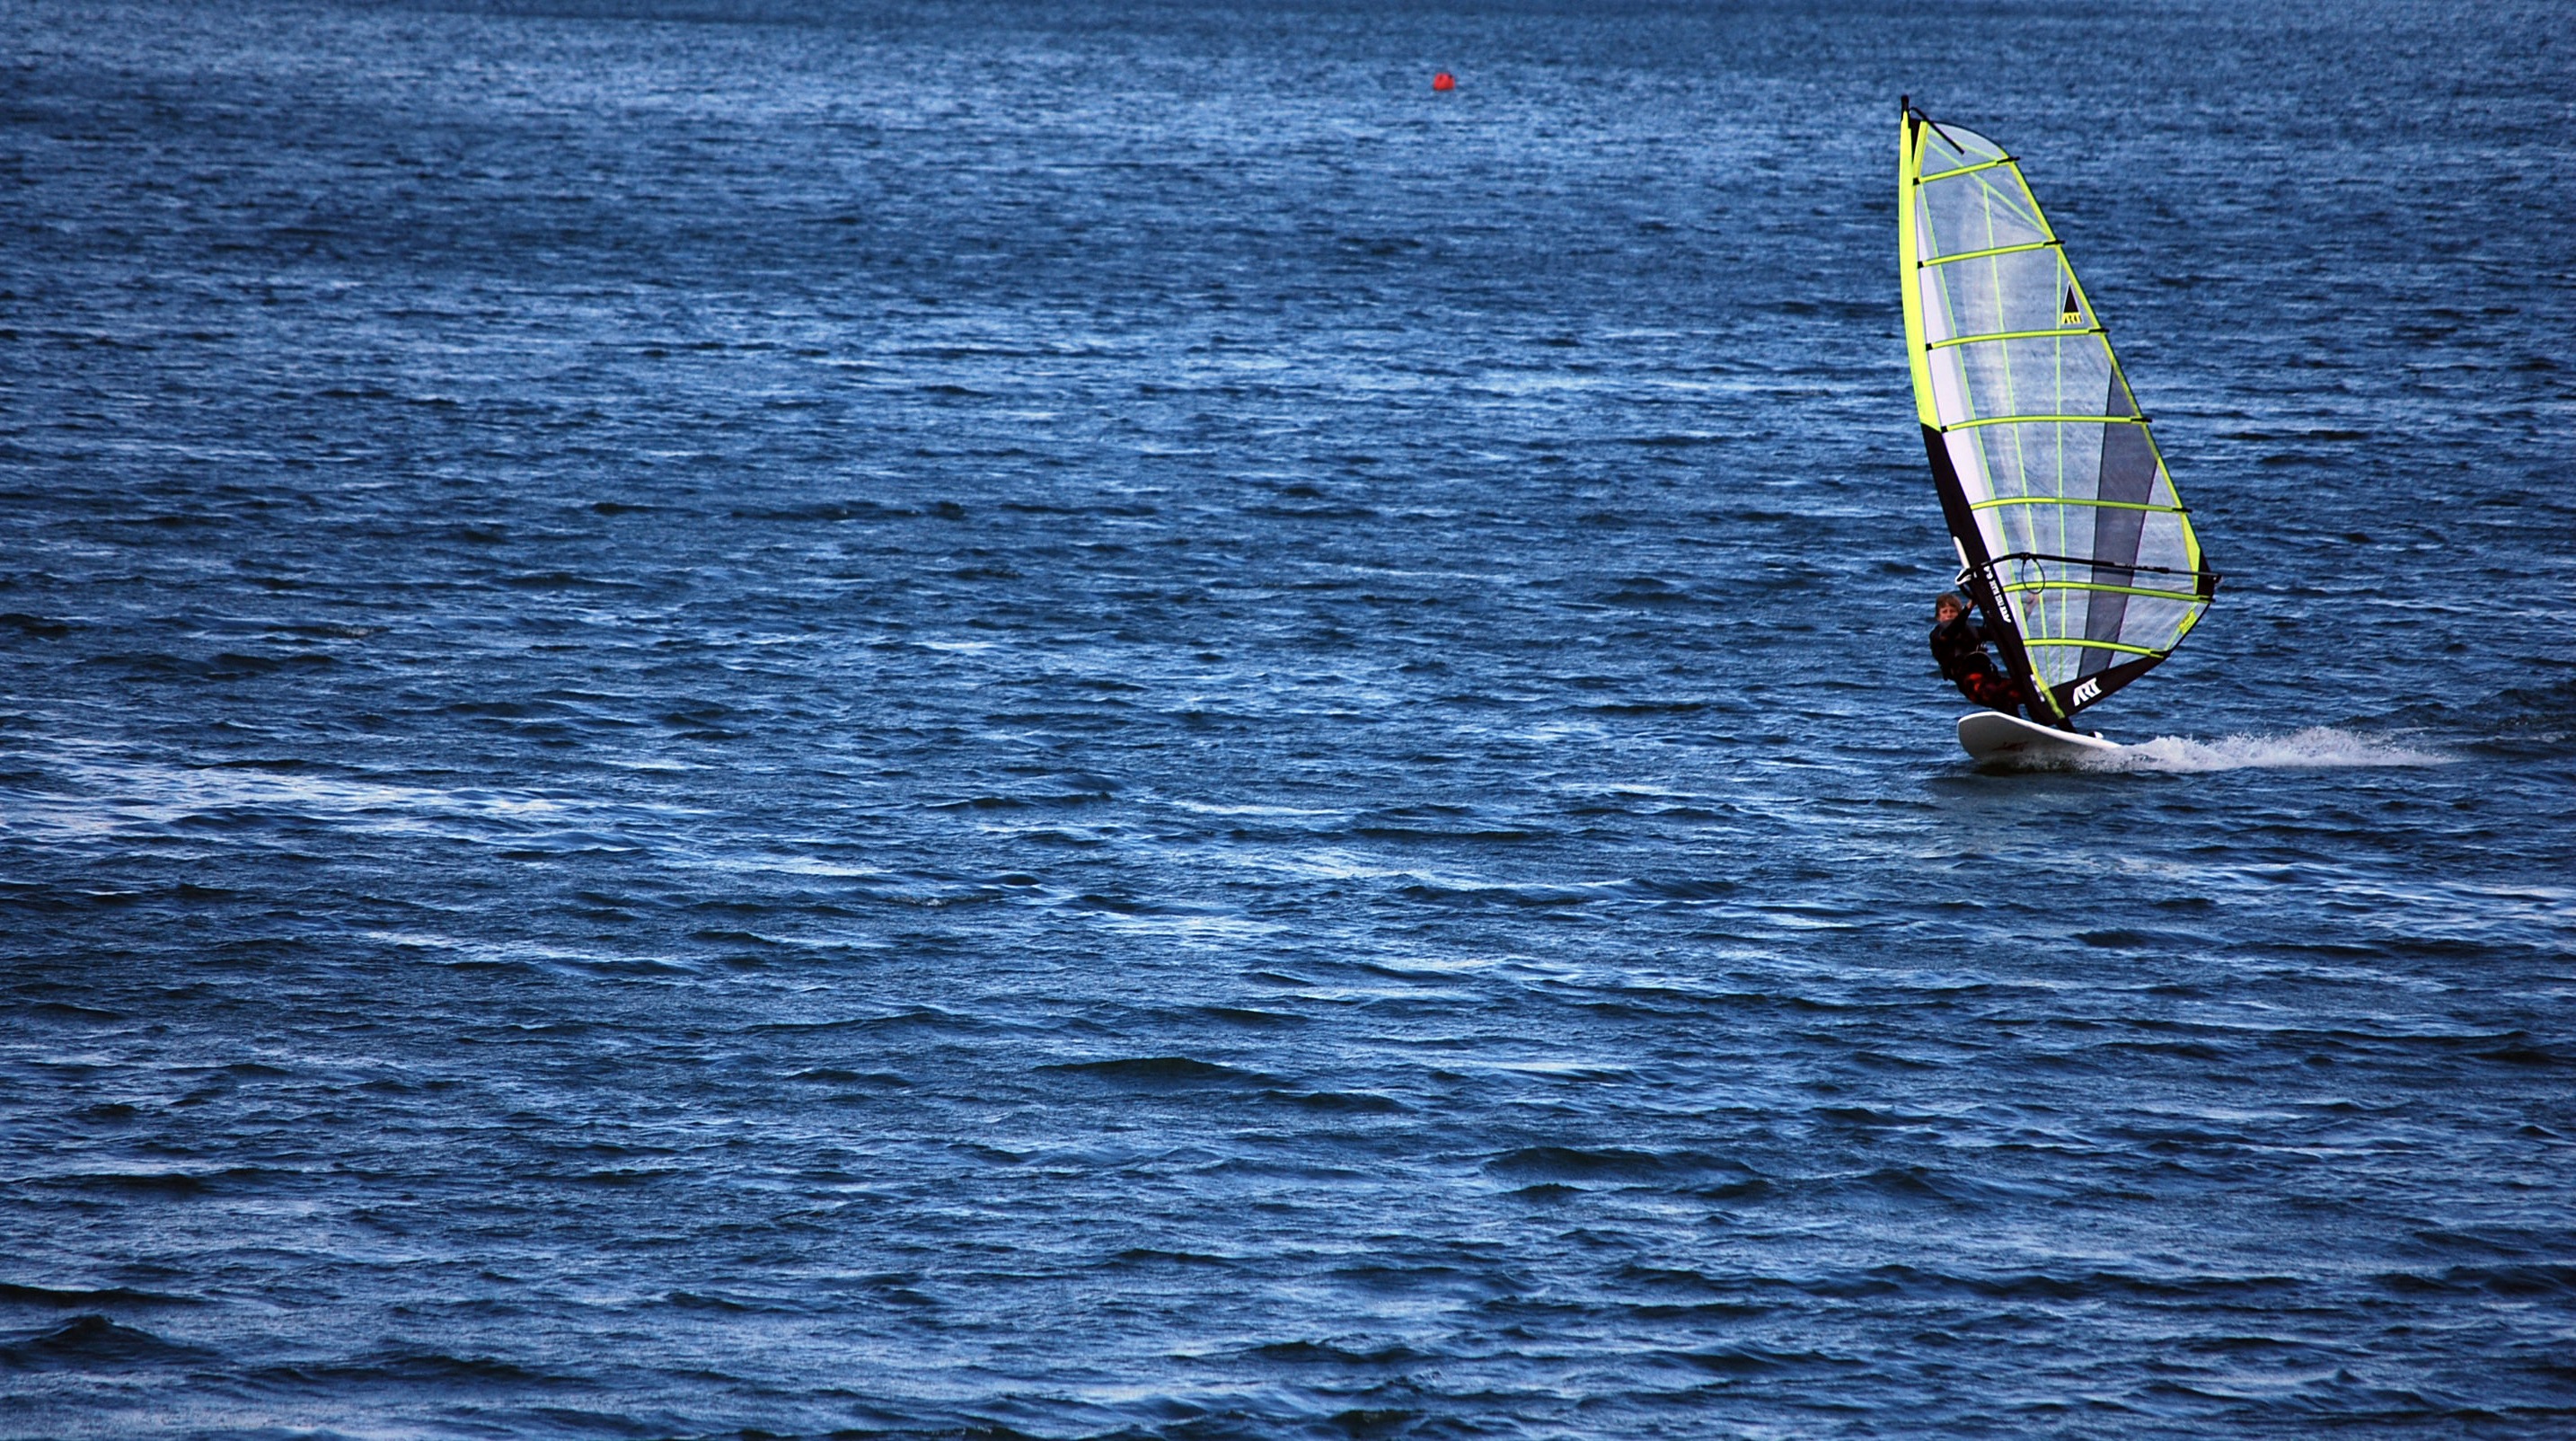
sea, ocean, wave, wind, recreation, surf, surfing, vehicle, sailing, surfboard, extreme sport, leisure, sports, boating, windsurfing, sail, water sport, wind surfing, lake forggensee, outdoor recreation, wind wave, boardsport, surfing equipment and supplies, surface water sports